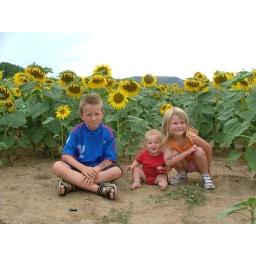
more in the flower field